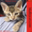
Label: cat